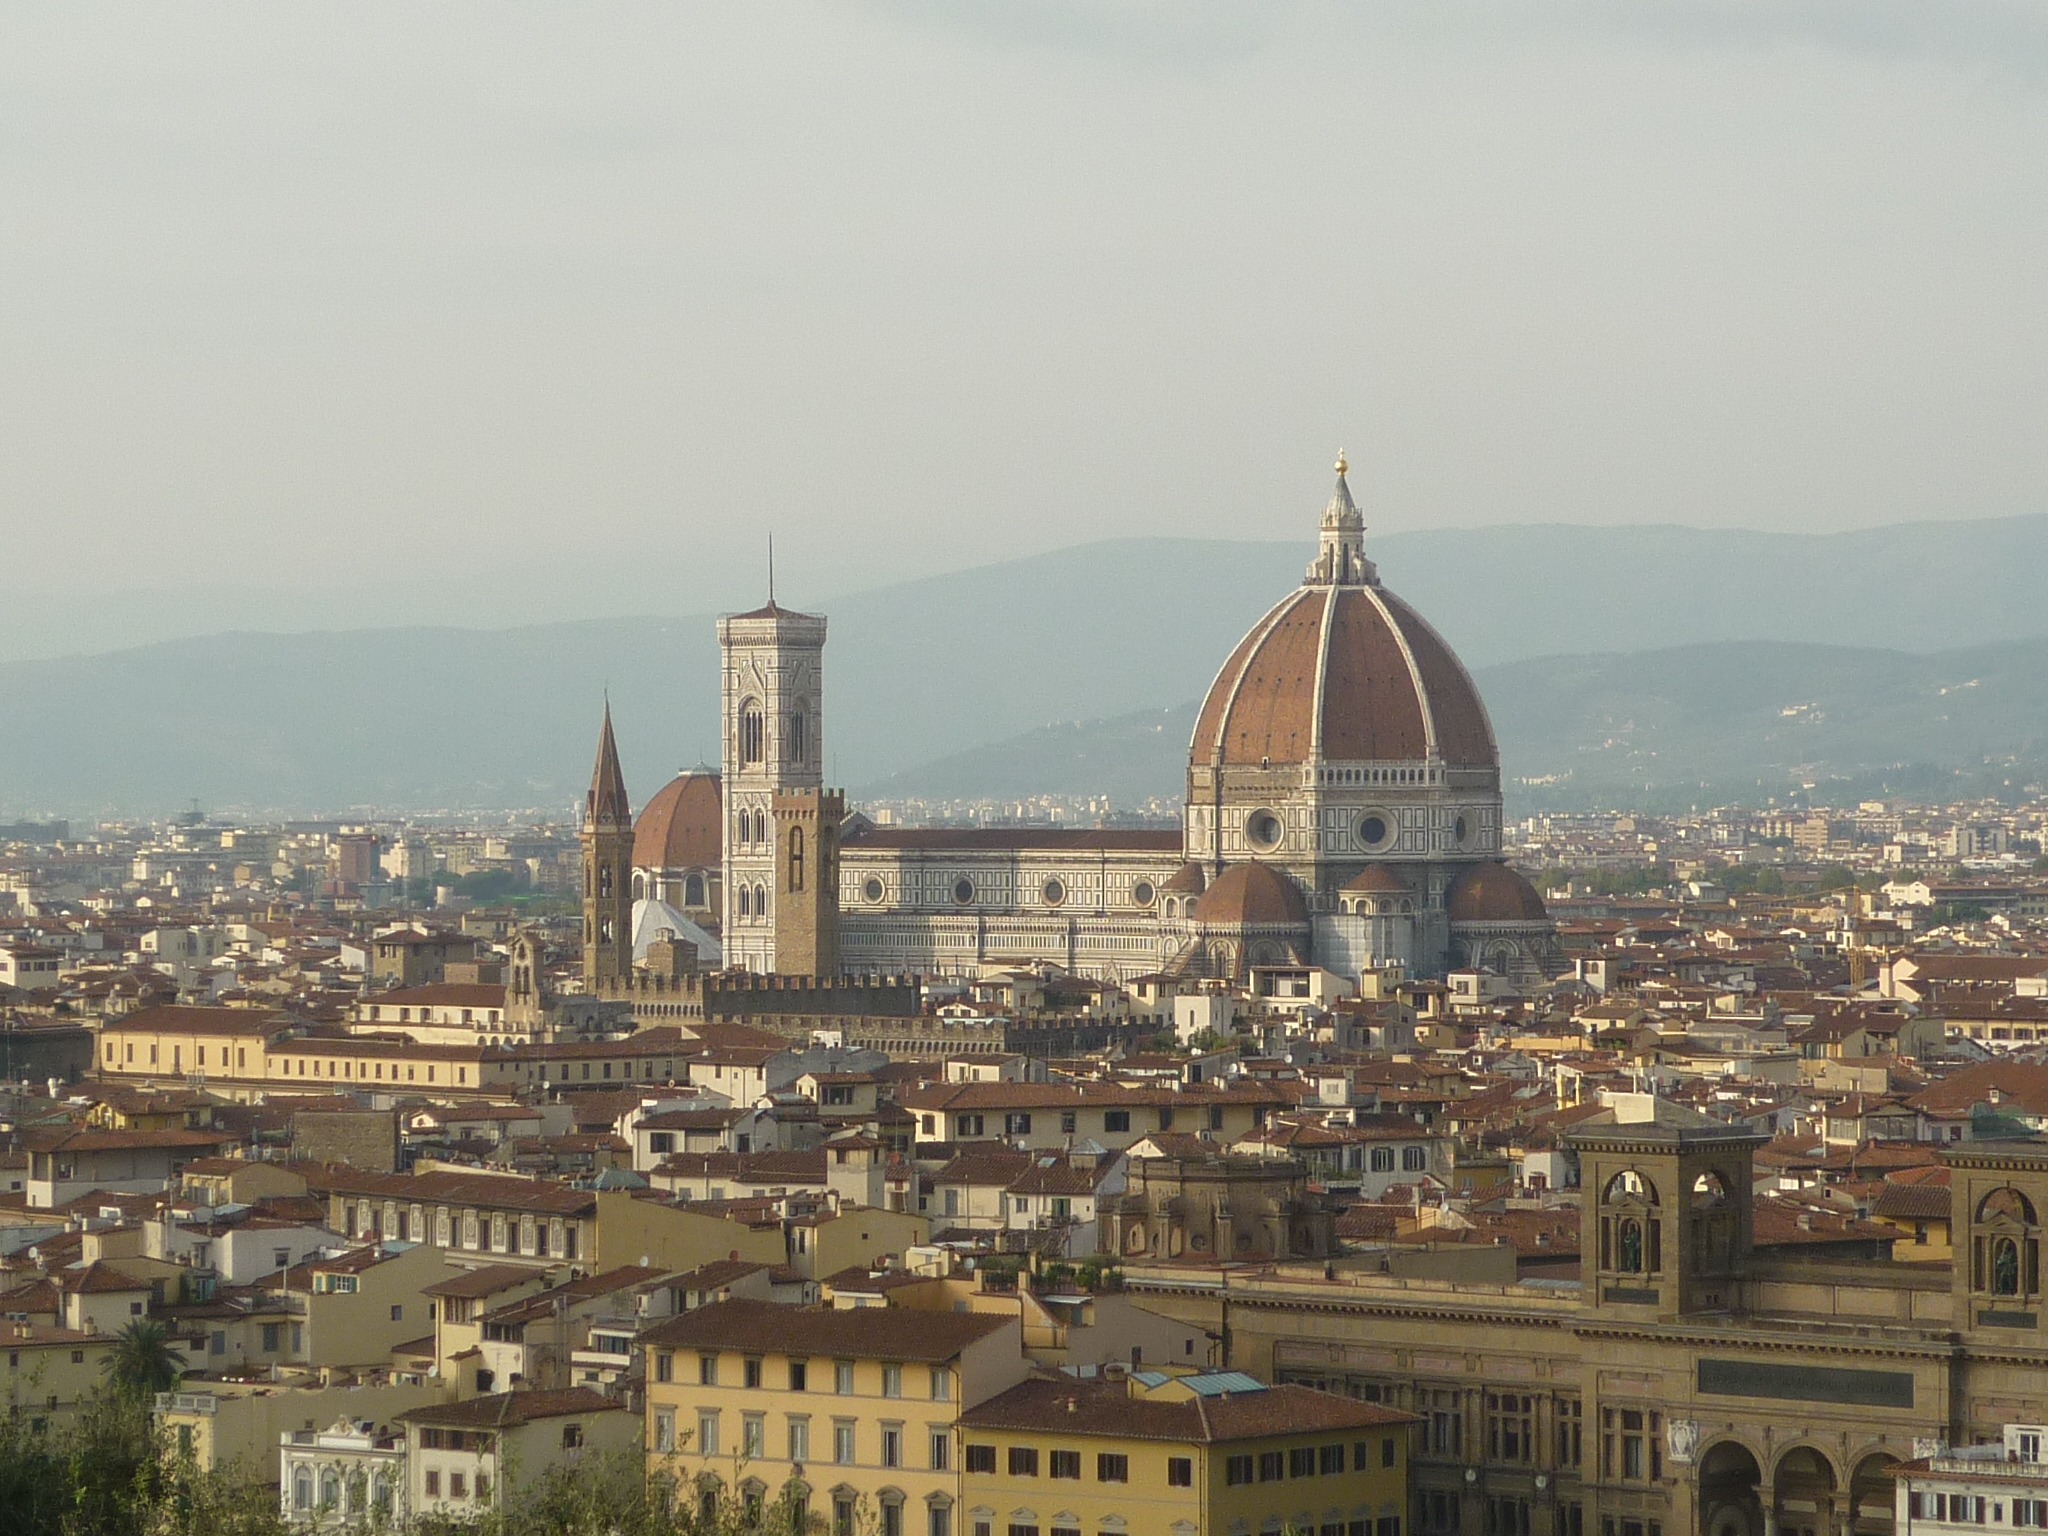
skyline, town, city, cityscape, panorama, downtown, tower, landmark, tuscany, cathedral, place of worship, dome, florence, duomo, metropolis, human settlement